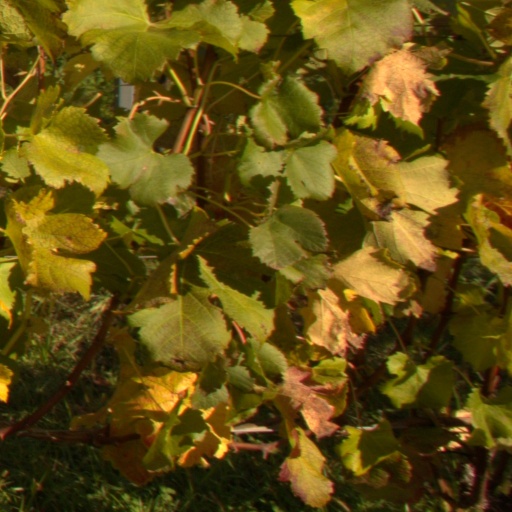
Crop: grape